Darryl Jones

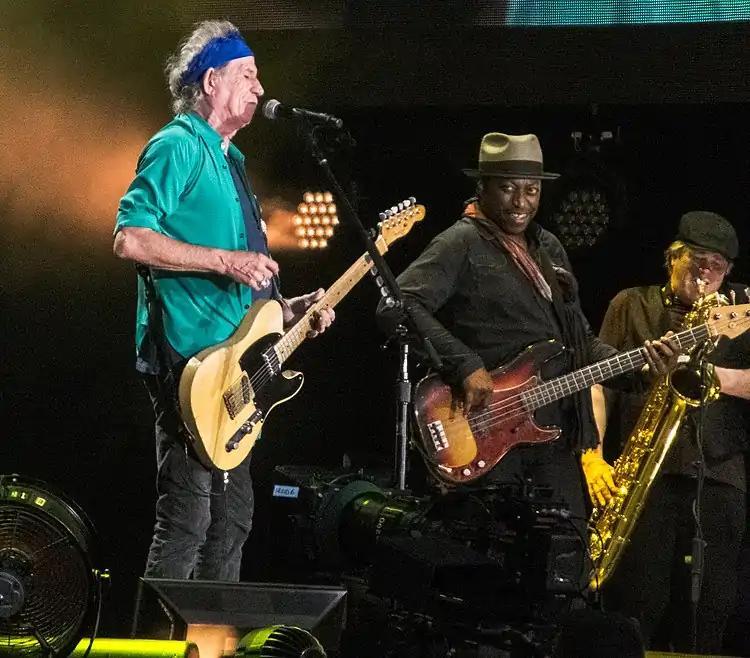
Keith Richards and Jones performing onstage with the Rolling Stones, July 6, 2013

In 1993, Jones auditioned to join the Rolling Stones after bassist Bill Wyman retired. He succeeded, touring with them in 1994. Jones has toured and recorded with the band since then.